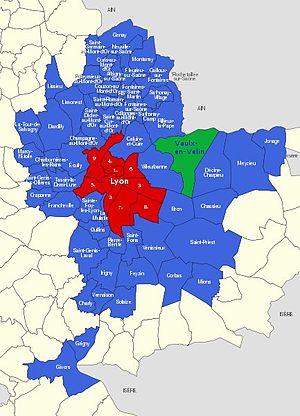
Communes du Grand Lyon, en vert Vaulx-en-Velin